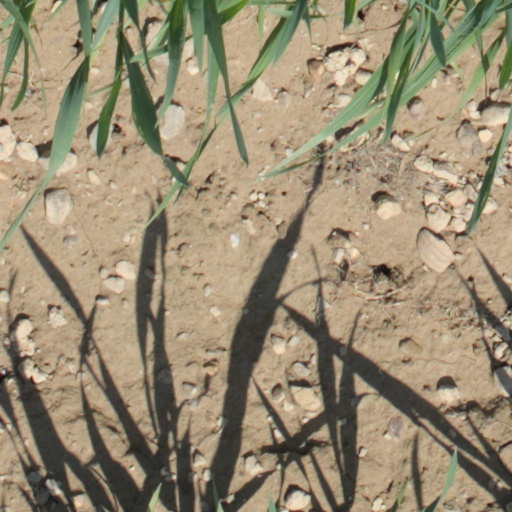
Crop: wheat